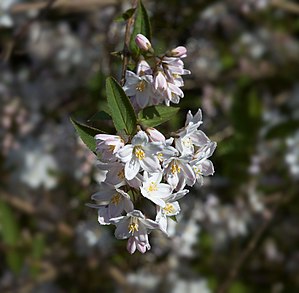
Lille stjernetop / Galleri
Lille stjernetop er en lille, løvfældende busk med en meget rig blomstring af hvide blomster. Busken bliver brugt meget ofte i haver og parker på grund af den kompakte vækst og den kraftige blomstring. Planten er fuldt hårdfør i Danmark.